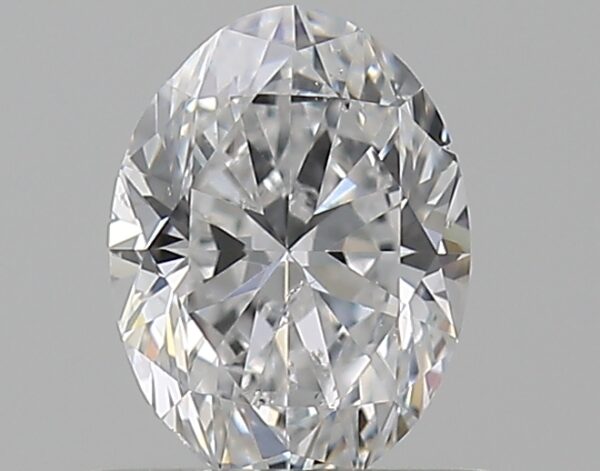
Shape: oval
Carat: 0.5
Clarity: SI1
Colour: D
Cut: VG
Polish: EX
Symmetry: VG
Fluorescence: N
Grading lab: GIA
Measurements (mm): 6 x 4.41 x 2.86